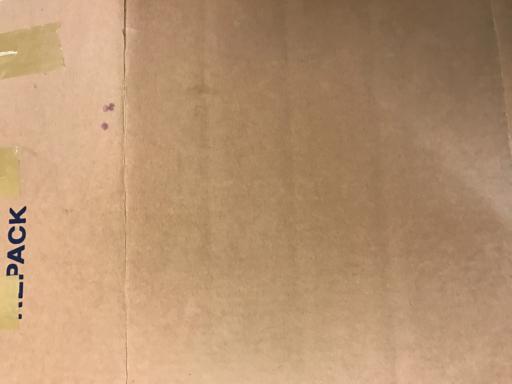
Label: cardboard